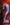
Number: 2